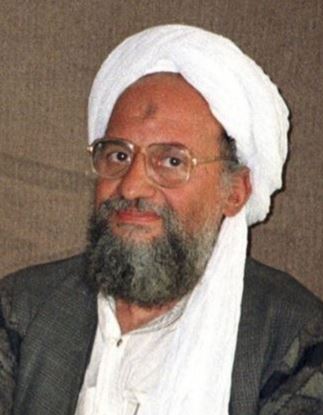
อัยมัน อัซเซาะวาฮิรี

| name = อัยมัน อัซเซาะวาฮิรี
| native_name_lang = ar
| image = Ayman al-Zawahiri portrait.JPG
| caption = อัซเซาะวาฮิรีใน ค.ศ. 2001
| birth_name = อัยมัน มุฮัมมัด เราะบีอ์ อัซเซาะวาฮิรี
| birth_place = กีซา ราชอาณาจักรอียิปต์
| death_place = คาบูล ประเทศอัฟกานิสถาน
| death_cause = Killing of Ayman al-Zawahiri|ถูกโจมตีจากโดรน
| order = เอมีร์แห่งอัลกออิดะฮ์ คนที่ 2
| term_start = 16 มิถุนายน ค.ศ. 2011
| term_end = 31 กรกฎาคม ค.ศ. 2022
| predecessor1 = อุซามะฮ์ บิน ลาดิน
| order2 = รองเอมีร์แห่งอัลกออิดะฮ์
| term_start2 = 1988
| term_end2 = 2011
| predecessor2 = ก่อตั้งตำแหน่ง
| order5 = เอมีร์แห่งญิฮาดอิสลามอียิปต์
| term_start5 = 1991
| term_end5 = 1998
| predecessor5 = มุฮัมมัด อับดุสซะลาม ฟะร็อจญ์
| successor5 = ยุบเลิกตำแหน่ง (รวมเข้ากับอัลกออิดะฮ์)
| occupation = ศัลยแพทย์
| alma_mater = มหาวิทยาลัยไคโร
| spouse = Plainlist|
*
* Umaima Hassan
| children = 7
| module = Infobox military person |embed=yes
| allegiance = Plainlist|
* กองทัพบกอียิปต์ (1974–1977)
* ญิฮาดอิสลามอียิปต์ (1980–1998)
* อัลกออิดะฮ์ (1988–2022)
| serviceyears = 1980–2022
| rank = นายพลเอมีร์แห่งอัลกออิดะฮ์
* สงครามโซเวียต–อัฟกานิสถาน
* สงครามต่อต้านการก่อการร้าย
* สงครามในอัฟกานิสถาน (พ.ศ. 2544–ปัจจุบัน)|สงครามในอัฟกานิสถาน
อัยมัน มุฮัมมัด เราะบีอ์ อัซเซาะวาฮิรี (, ; 19 มิถุนายน พ.ศ. 2494 – 31 กรกฎาคม พ.ศ. 2565) เป็นนักเทววิทยาอิสลามชาวอียิปต์ ซึ่งเคยเป็นผู้นำของกลุ่มก่อการร้ายอัลกออิดะฮ์ BBC: Ayman al-Zawahiri appointed as al-Qaeda leader, 16 June 2011 ก่อนหน้านั้นเขาเคยเป็น "เอมีร์" (emir) คนที่สองและคนสุดท้ายของญิฮาดอิสลามอียิปต์ โดยสืบทอดตำแหน่งเอมีร์สืบต่อจากอับบัด อัล-ซูมาร์ เมื่อเขาถูกทางการอียิปต์ตัดสินจำคุกตลอดชีวิต ภรรยาของอัซเซาะวาฮิรีและลูกสามคนจากทั้งหมดหกคนถูกสังหารในการโจมตีทางอากาศในอัฟกานิสถานโดยกองทัพสหรัฐเมื่อปลายปี พ.ศ. 2544 หลังเหตุวินาศกรรม 11 กันยายน พ.ศ. 2544 จนถึงวันที่ 2 พฤษภาคม พ.ศ. 2554 เขาได้รับการสันนิษฐานว่าเป็นหัวหน้าในนามของกลุ่มอัลกออิดะฮ์ภายหลังการเสียชีวิตของอุซามะฮ์ บิน ลาดิน ซึ่งรายงานดังกล่าวได้รับการยืนยันจากข้อมูลข่าวของกองบัญชาการใหญ่อัลกออิดะฮ์เมื่อวันที่ 16 มิถุนายน หลังจากเหตุวินาศกรรม 11 กันยายน กระทรวงการต่างประเทศสหรัฐเสนอเงินรางวัล 25 ล้านดอลล่าร์สหรัฐสำหรับข้อมูลที่จะนำไปสู่การจับกุมตัวอัซเซาะวาฮิรี CNN: Egyptian doctor emerges as terror mastermind, accessed 16 June 2011
อัซเซาะวาฮิรีได้รับรายงานว่าเป็นศัลยแพทย์ได้รับวุฒิบัตร เมื่อองค์กรของเขาถูกรวมเข้ากับกลุ่มอัลกออิดะฮ์ของบิน ลาดิน เขาได้กลายมาเป็นที่ปรึกษาส่วนตัวและแพทย์ของบิน ลาดิน เขาพบกับบิน ลาดินครั้งแรกในญิดดะฮ์เมื่อปี พ.ศ. 2529 อัซเซาะวาฮิรีแสดงให้เห็นว่ามีความเข้าใจลึกและรุนแรงในเทววิทยาอิสลามและประวัติศาสตร์อิสลาม เขาสามารถพูดภาษาอาหรับ ภาษาอังกฤษ และภาษาฝรั่งเศส อัซเซาะวาฮิรีถูกคว่ำบาตรจากทั่วโลกตามข้อมติคณะมนตรีความมั่นคงแห่งสหประชาชาติที่ 1267 เนื่องจากเป็นสมาชิกหรือสังกัดอัลกออิดะฮ์ UN list of affiliates of al-Qaeda and the Taliban
ในปี พ.ศ. 2541 อัซเซาะวาฮิรีได้รวมกลุ่มญิฮาดอิสลามอียิปต์เข้ากับอัลกออิดะฮ์อย่างเป็นทางการ ตามรายงานของอดีตสมาชิกอัลกออิดะฮ์ เขาได้ทำงานอยู่ในองค์กรอัลกออิดะฮ์นับตั้งแต่การก่อตั้งและเป็นสมาชิกอาวุโสของสภาชูรา เขามักจะถูกอธิบายอยู่บ่อยครั้งว่าเป็น "ผู้แทน" ของอุซามะฮ์ บิน ลาดิน ถึงแม้ว่าผู้เขียนชีวประวัติของบิน ลาดินที่ถูกเลือกนั้นกล่าวถึงเขาว่าเป็น "สมองที่แท้จริง" ของอัลกออิดะฮ์
ในวันที่ 31 กรกฎาคม พ.ศ. 2565 เขาเสียชีวิตจากการโจมตีด้วยโดรนของสหรัฐที่อัฟกานิสถาน
== อ้างอิง ==
==แหล่งข้อมูลอื่น ==
*
* Counter Extremism Project profile
* Tag Archives: Ayman al Zawahiri – Page 1
* Tag Archives: Ayman al Zawahiri – Page 2
* Tag Archives: Ayman al Zawahiri – Page 3
หมวดหมู่:อัลกออิดะฮ์
หมวดหมู่:บุคคลจากไคโร
หมวดหมู่:มุสลิมชาวอียิปต์
หมวดหมู่:ชาวอียิปต์เชื้อสายซาอุดีอาระเบีย
หมวดหมู่:แพทย์ชาวอียิปต์
หมวดหมู่:ศิษย์เก่ามหาวิทยาลัยไคโร
หมวดหมู่:ผู้นำอัลกออิดะฮ์
หมวดหมู่:ผู้ก่อการร้ายที่เอฟบีไอต้องการมากที่สุด‎